Transport in Mongolia

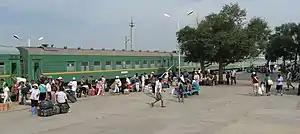
Traders in Zamyn-Üüd station, Dornogovi aimag

The Trans-Mongolian Railway connects the Trans-Siberian Railway from Ulan Ude in Russia to Erenhot and Beijing in China through the capital Ulaanbaatar. The Mongolian section of this line runs for 1110 km. A spur line connects Darkhan to the copper mines of Erdenet; another spur line connects Ulaanbaatar with the coal mines of Baganuur. A separate railway line is in the east of the country between Choibalsan and the Trans-Siberian at Borzya; however, that line is closed to passengers beyond the Mongolian town of Chuluunkhoroot.